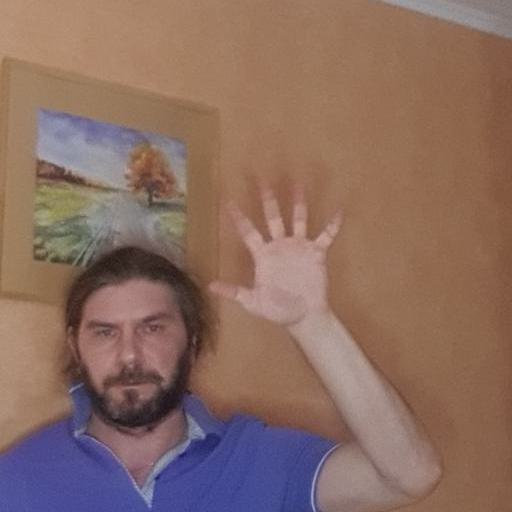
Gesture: palm